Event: Nepal Earthquake
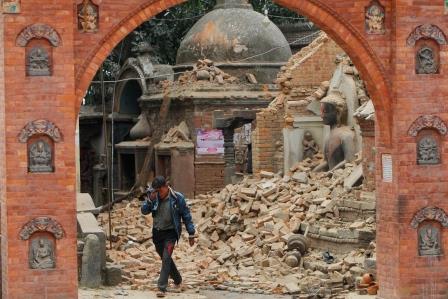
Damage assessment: damage